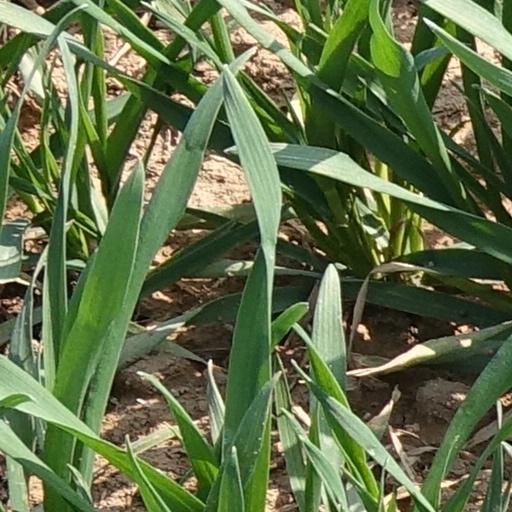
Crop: wheat